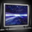
Label: television